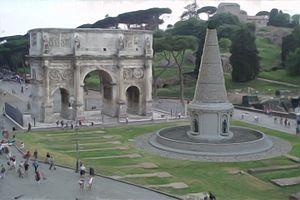
Les fontaines de la Rome antique sont des constructions de tailles diverses disposant de bassins pour recueillir de l'eau courante et établies dans les rues de la ville, fournissant de l'eau potable aux habitants. Certaines fontaines sont construites directement sur une source, d'autres sont alimentées en eau par les aqueducs. Les plus grandes fontaines, bâties sous une forme monumentale, peuvent également être désignées par le terme de « nymphée ».